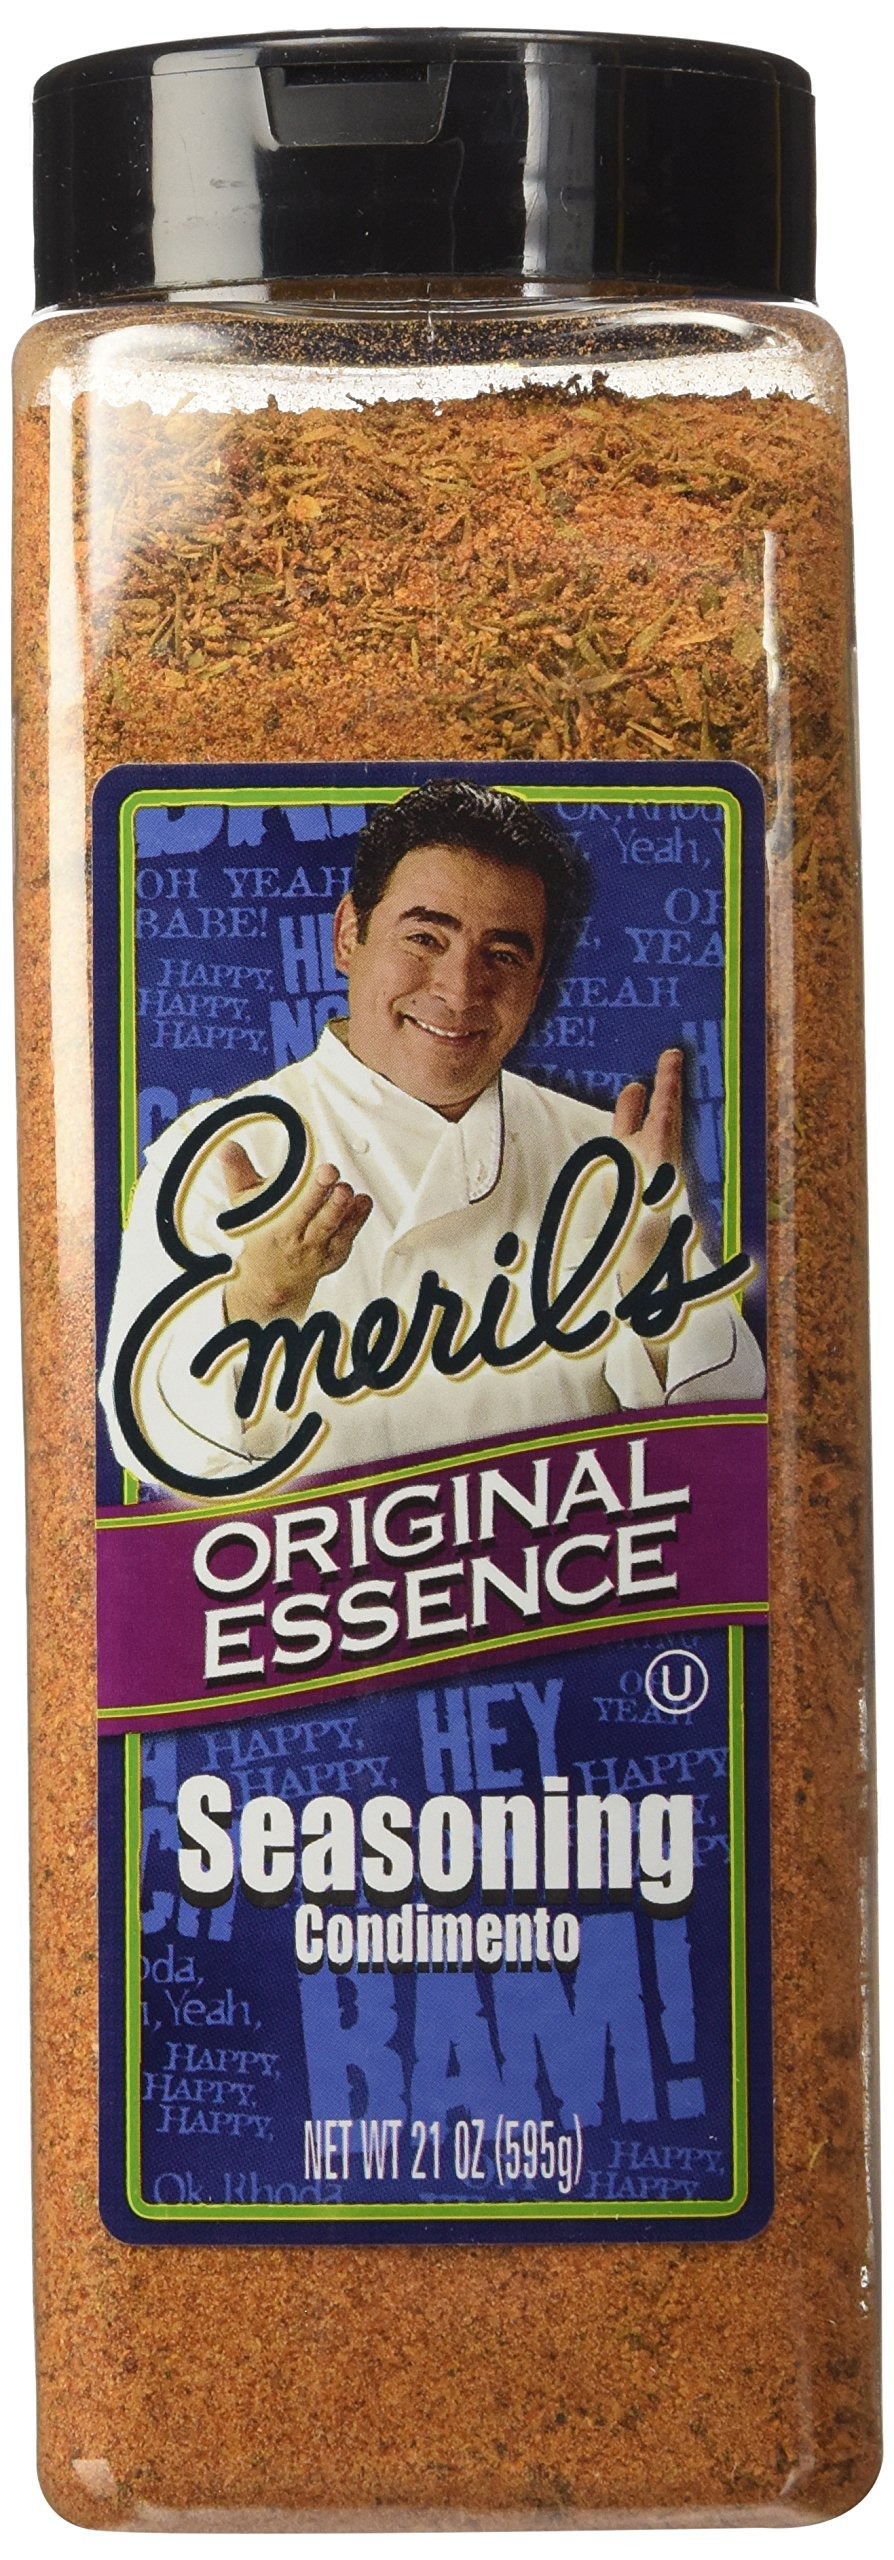
Item Name: Emeril's Original Essence Seasoning Condimento 21oz
Bullet Point 1: Use Original Essence generously on everything
Bullet Point 2: Perfectly balanced, a blend of spices and herbs to compliment meat or fowl, veggies and pasta.
Bullet Point 3: Original Essence is a perfectly balanced blend of spices and herbs
Bullet Point 4: The secret to good cooking is in the seasoning
Bullet Point 5: Original Essence compliments meat or fowl, veggies and pasta
Product Description: Emeril's Original Essence Seasoning Condimento 21ozFeaturesUse Original Essence generously on everythingPerfectly balanced a blend of spices and herbs to compliment meat or fowl veggies and pasta.Original Essence is a perfectly balanced blend of spices and herbsItem dimensions: 0.0 x 0.0 x 0.0 inchesItem weight: 2.0 poundsPackage dimensions: 2.7 x 7.9 x 3.4 inchesPackage weight: 1.5 poundsDescriptionThe secret to good cooking is in the seasoning. My Original Essence is perfectly balance a blend of spices and herbs to complement meat or fowl fish veggies and pasta. I use it on everything but ice cream! Put some in a bowl and keep it handy on your counter. Sprinkle generously before cooking. Add oil and use as a marinade. Emeril Serving Suggestions Emeril's Marinade: Combine equal parts olive or vegetable oil and Original Essence. Mix thoroughly. Terrific on chicken seafood beef and pork. Big Easy Meat Rub: Mix 1 part brown sugar to 3 parts Original Essence for a Kicked-Up rub for beef chicken or pork
Value: 21.0
Unit: Ounce

Price: 19.99